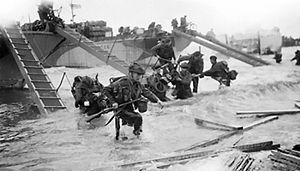
La 4th Special Service Brigade, rebaptisée 4th Commando Brigade, est une brigade de combat britannique active entre 1944 et 1946 et créée à partir d'unités des Royal Marines.